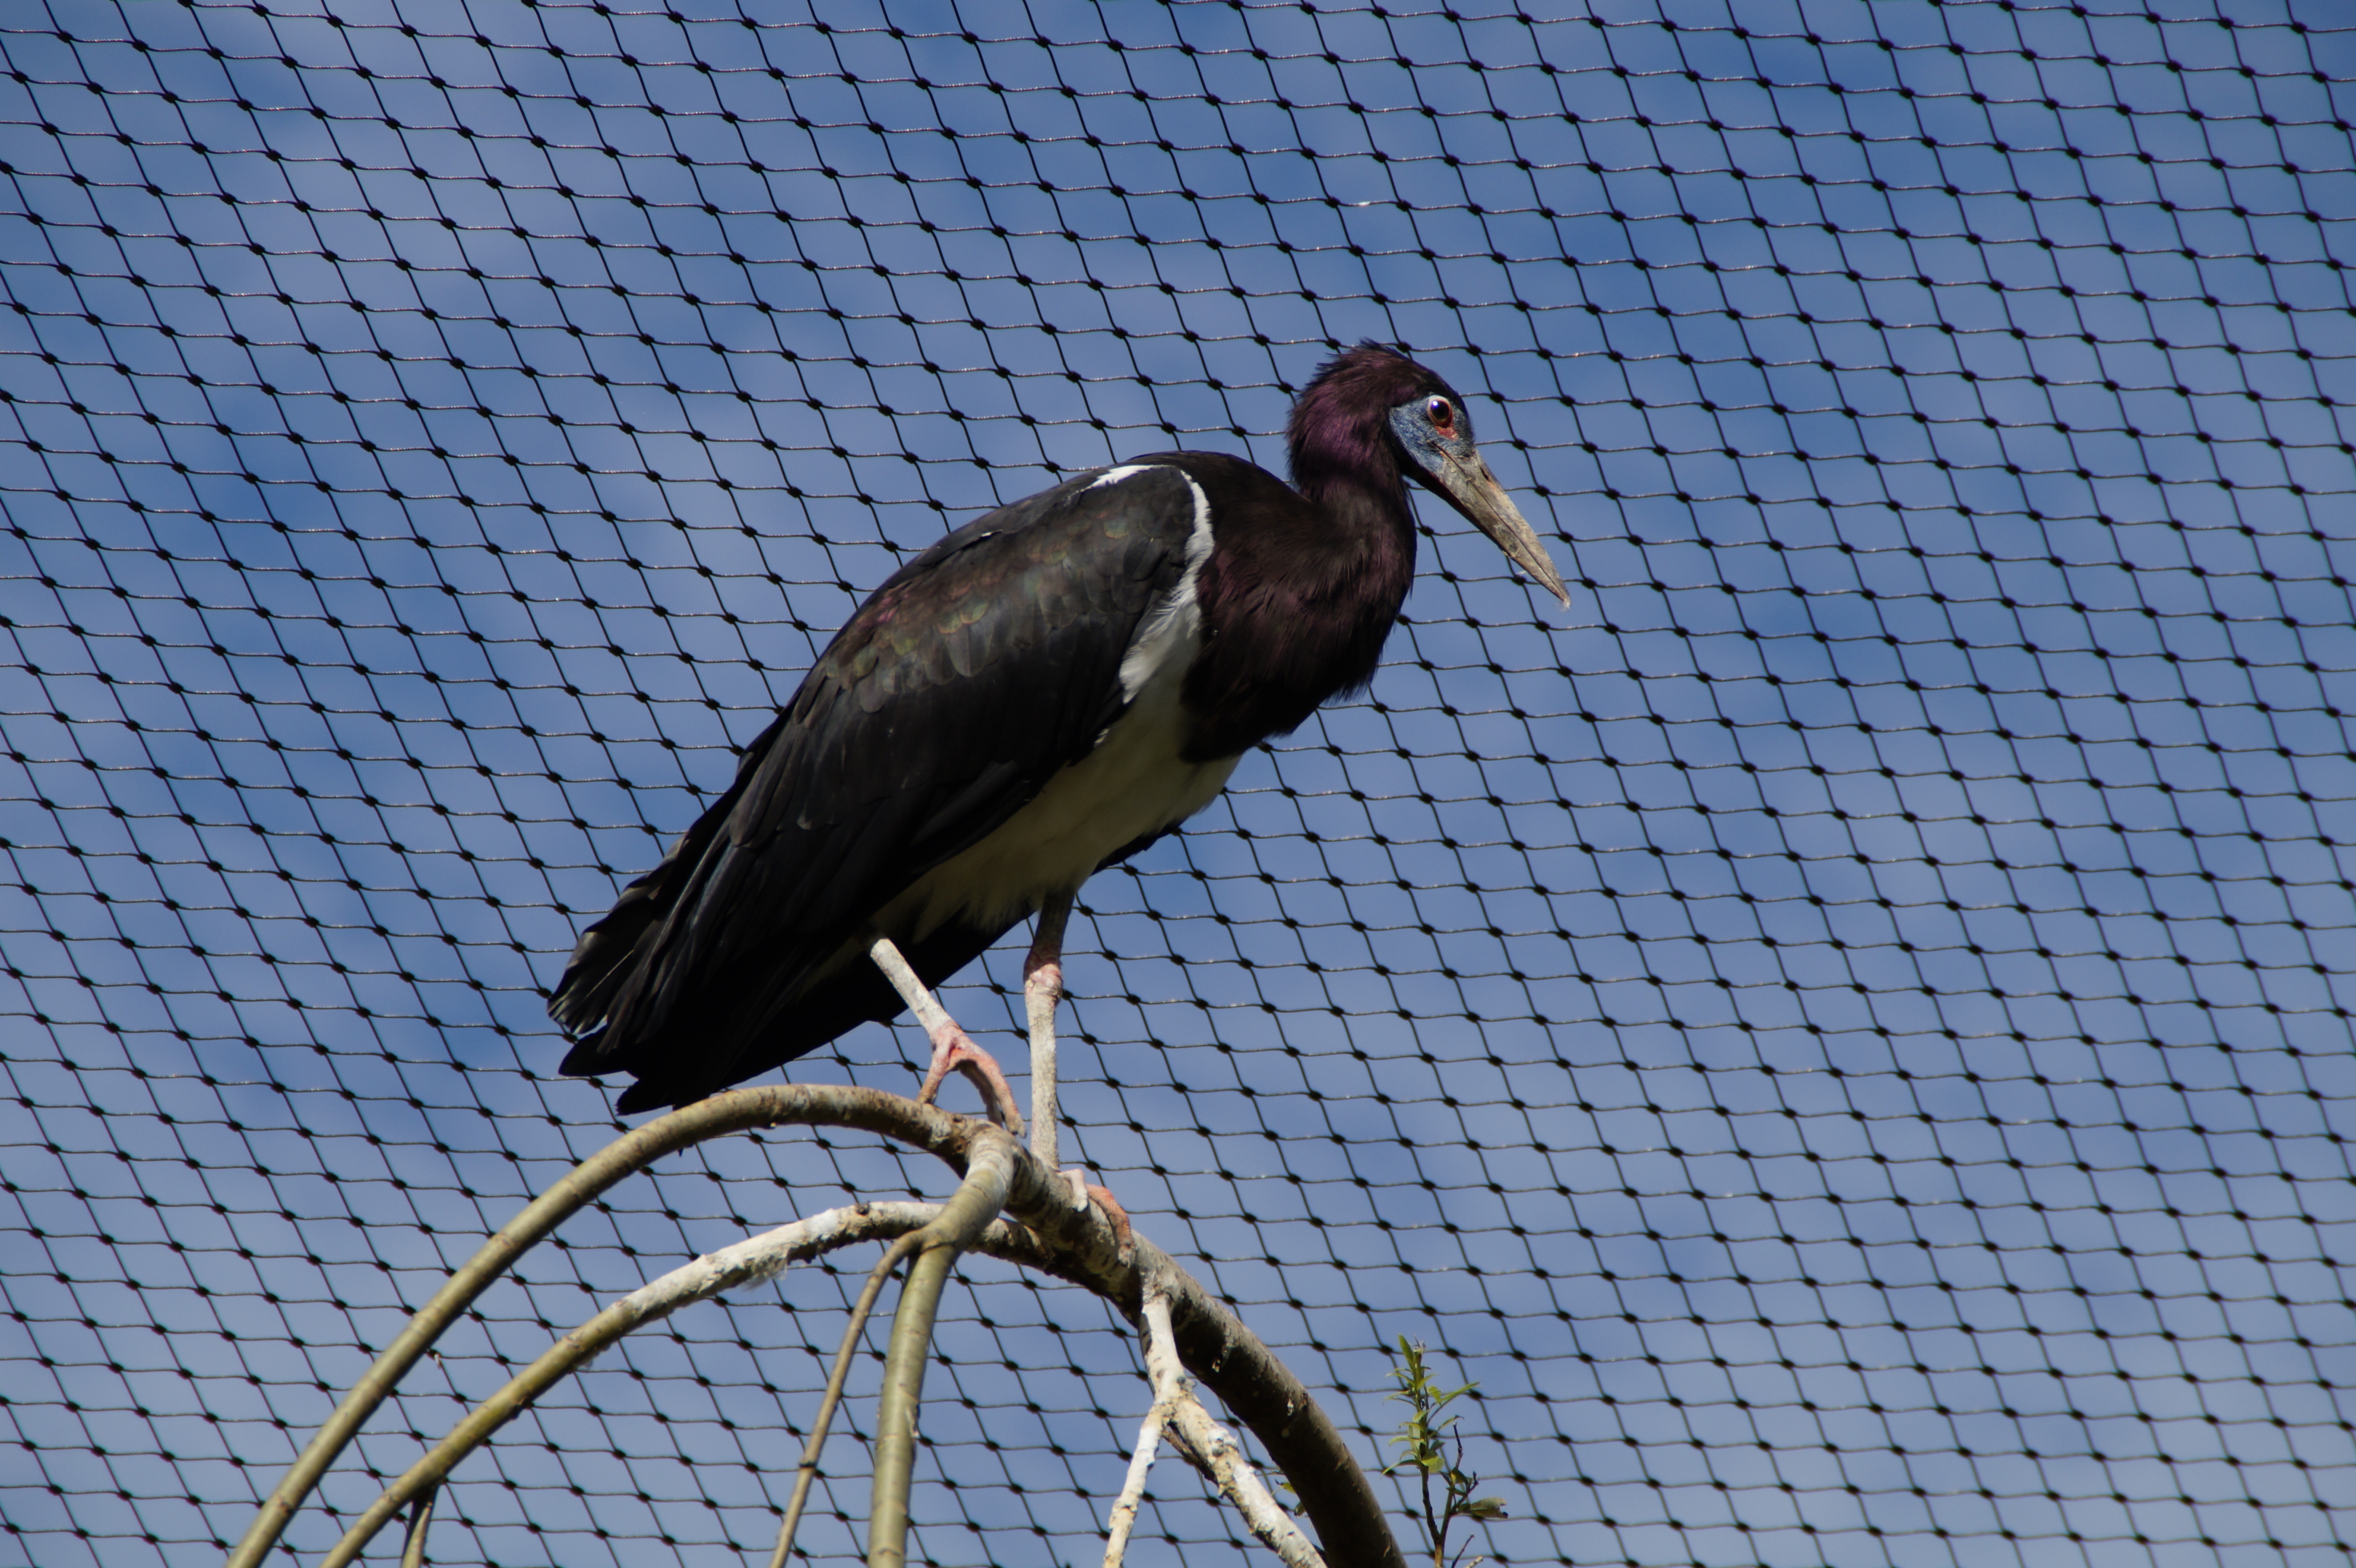
branch, bird, wing, wildlife, zoo, beak, blue, fauna, cage, captivity, vertebrate, aviary, bird cage, northern bald ibis, bird aviary